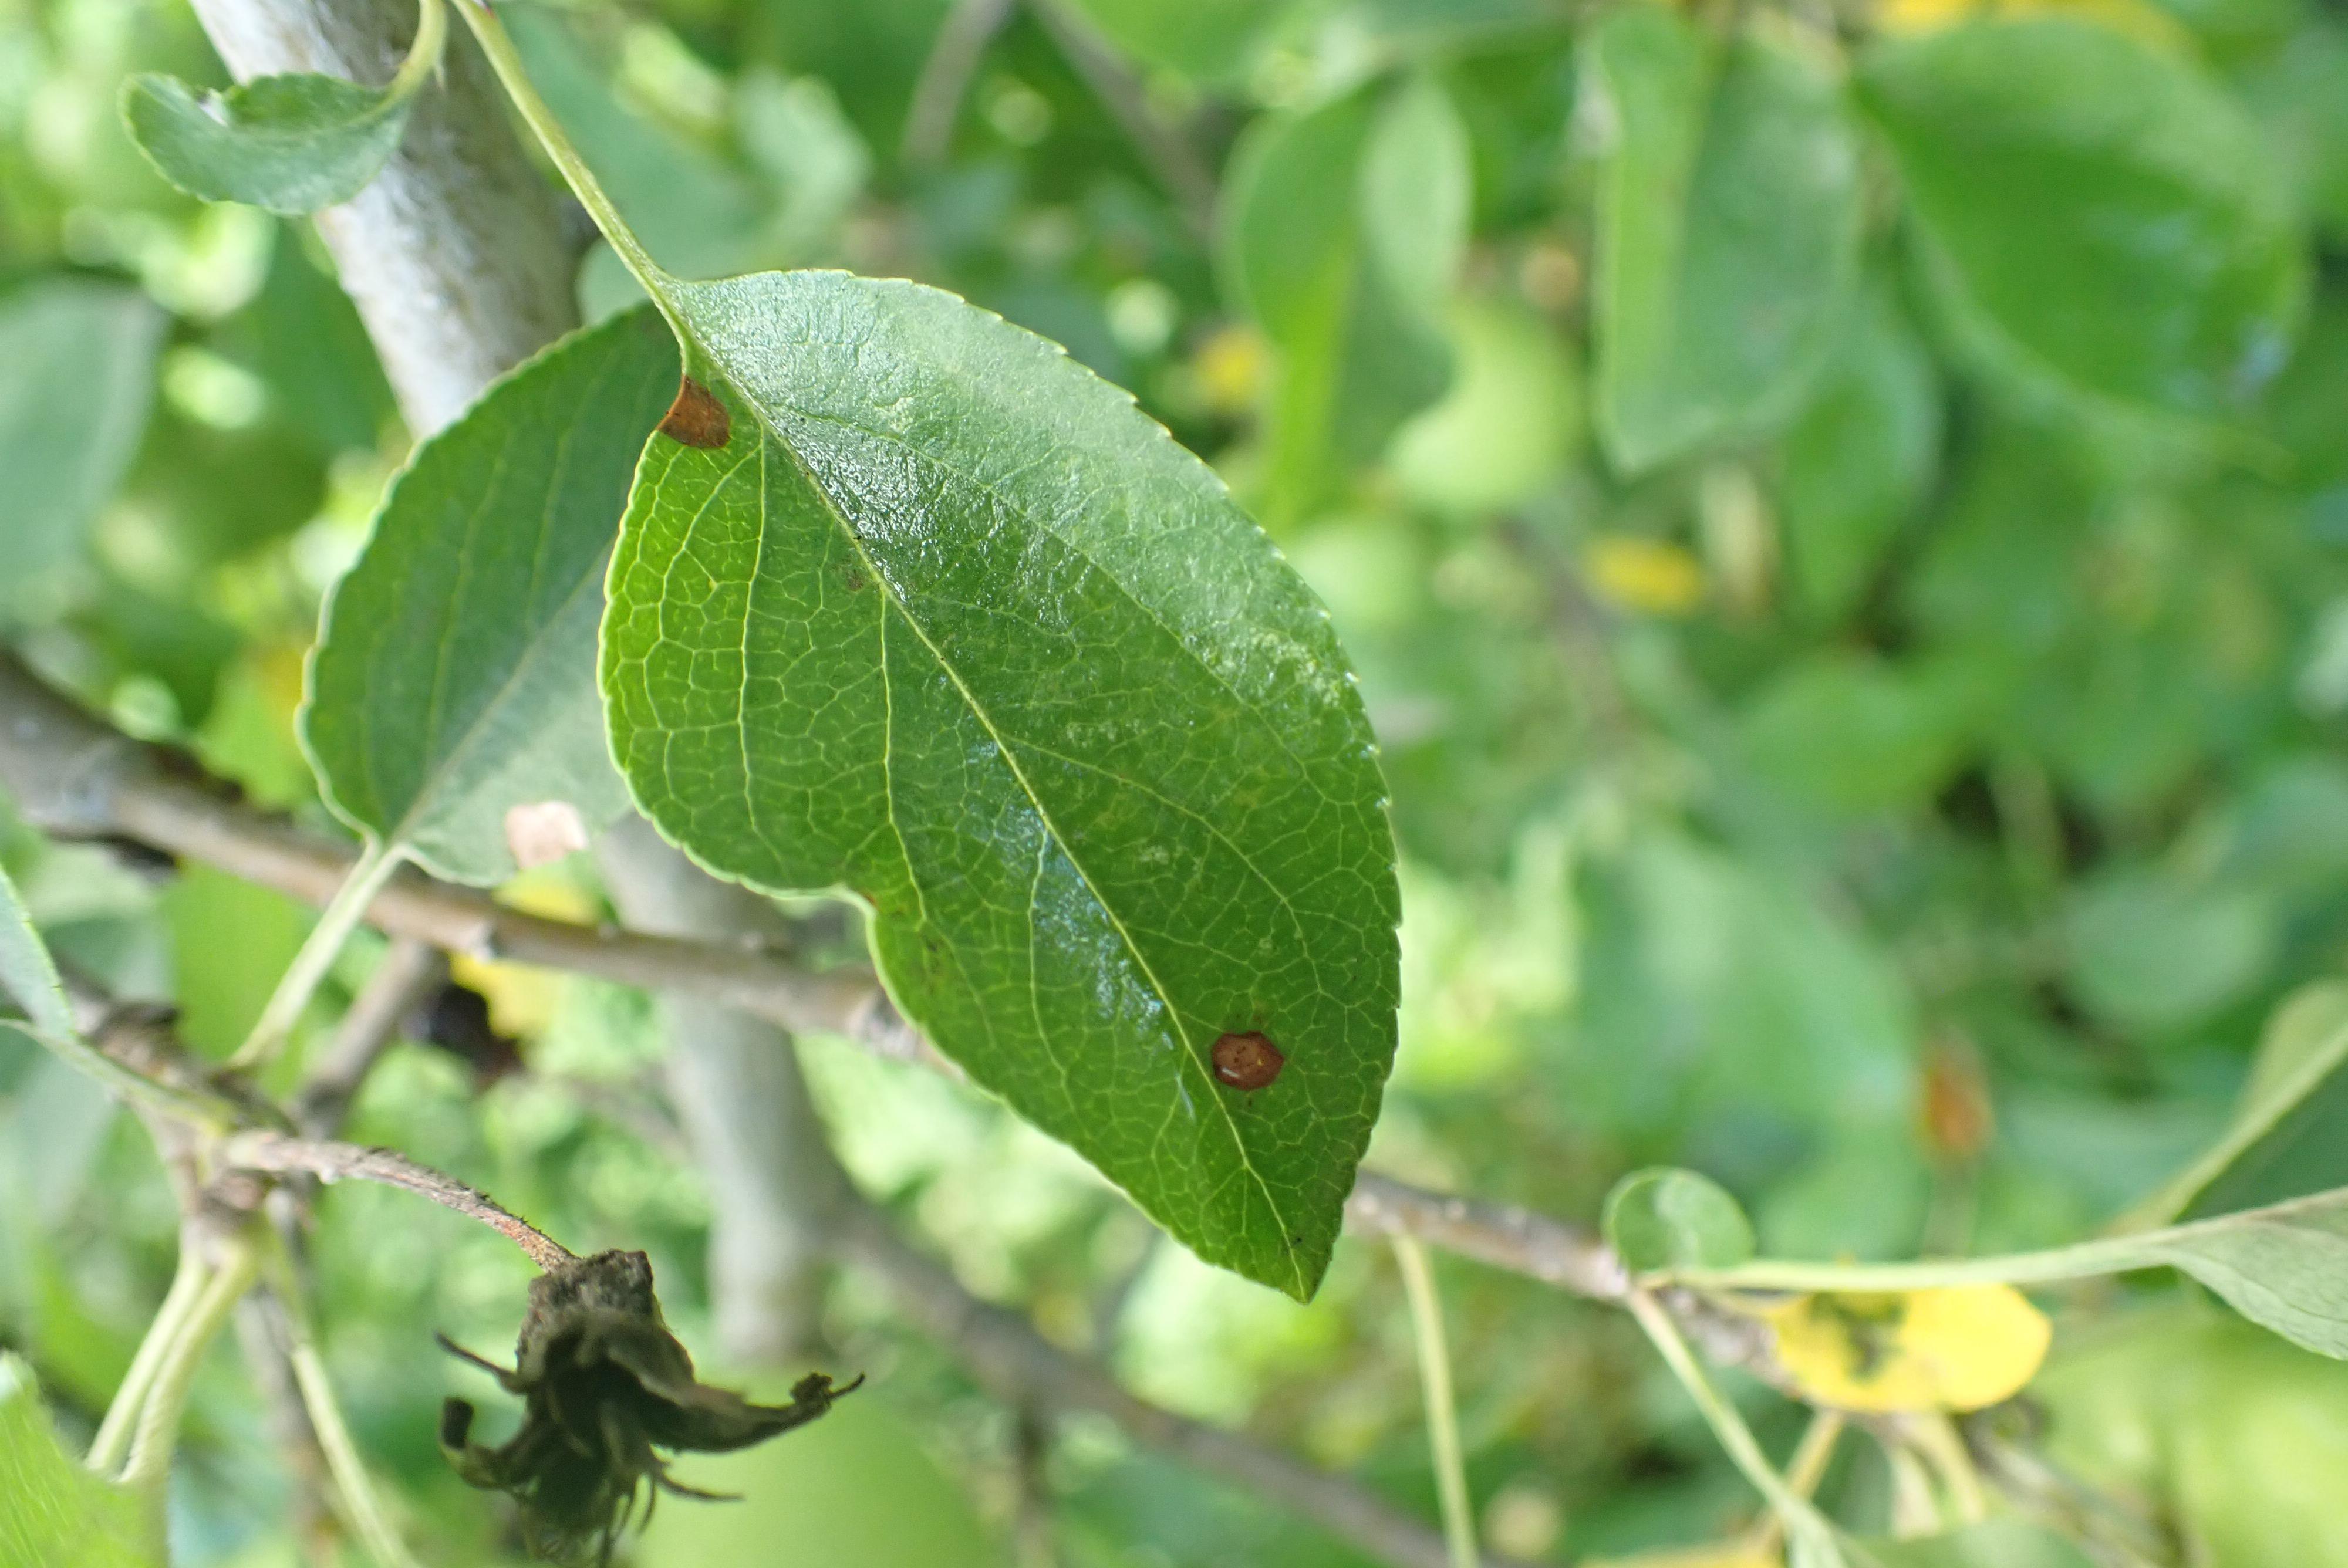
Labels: frog_eye_leaf_spot